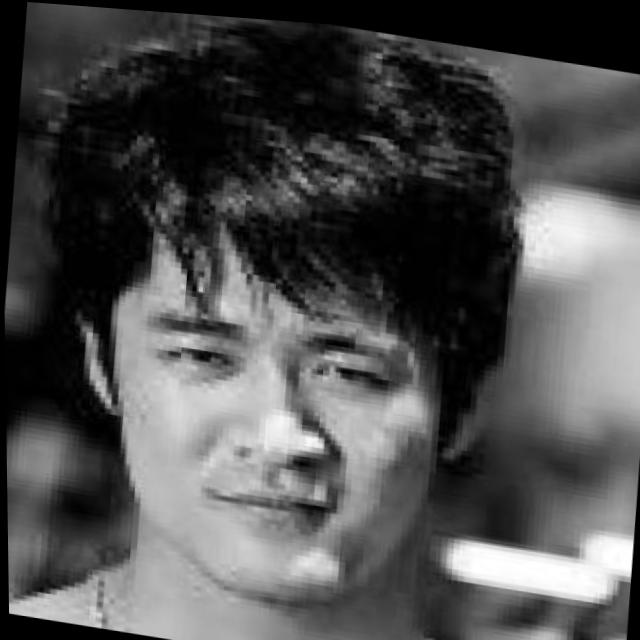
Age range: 21-44